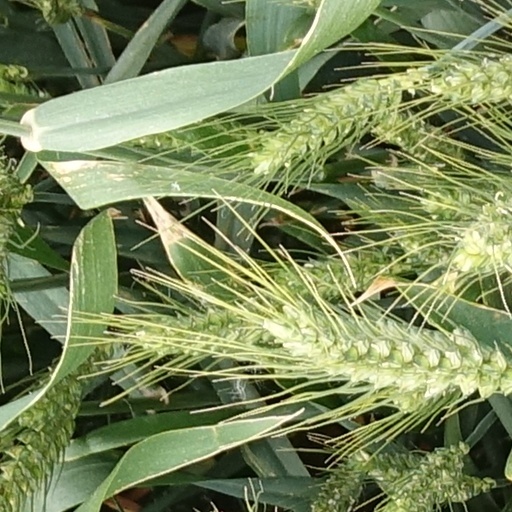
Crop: wheat